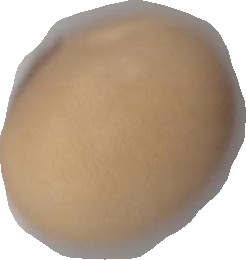
Variety: Anjasmoro